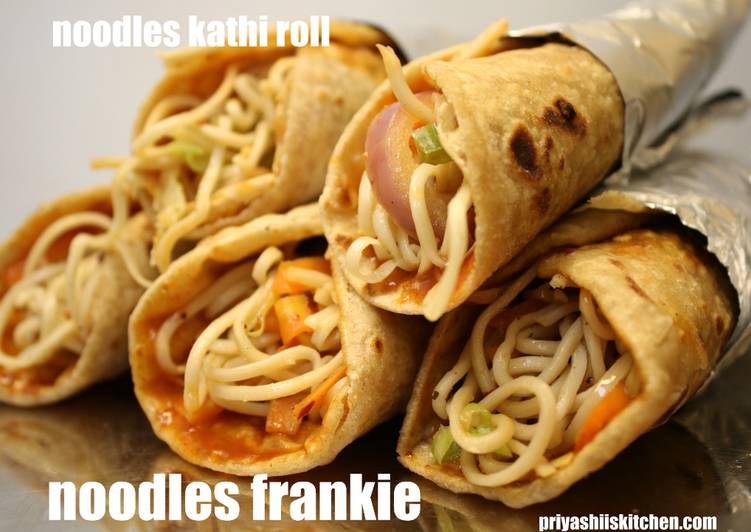
Dish: kaathi_rolls